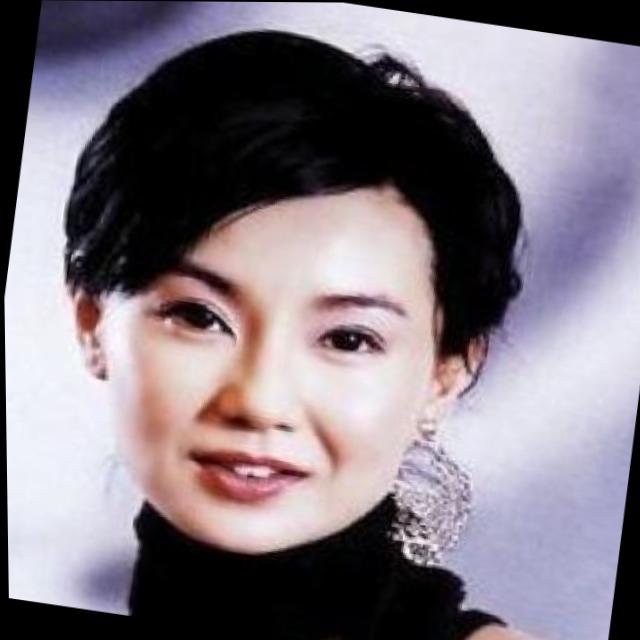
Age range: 45-64